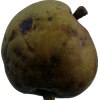
Label: pear